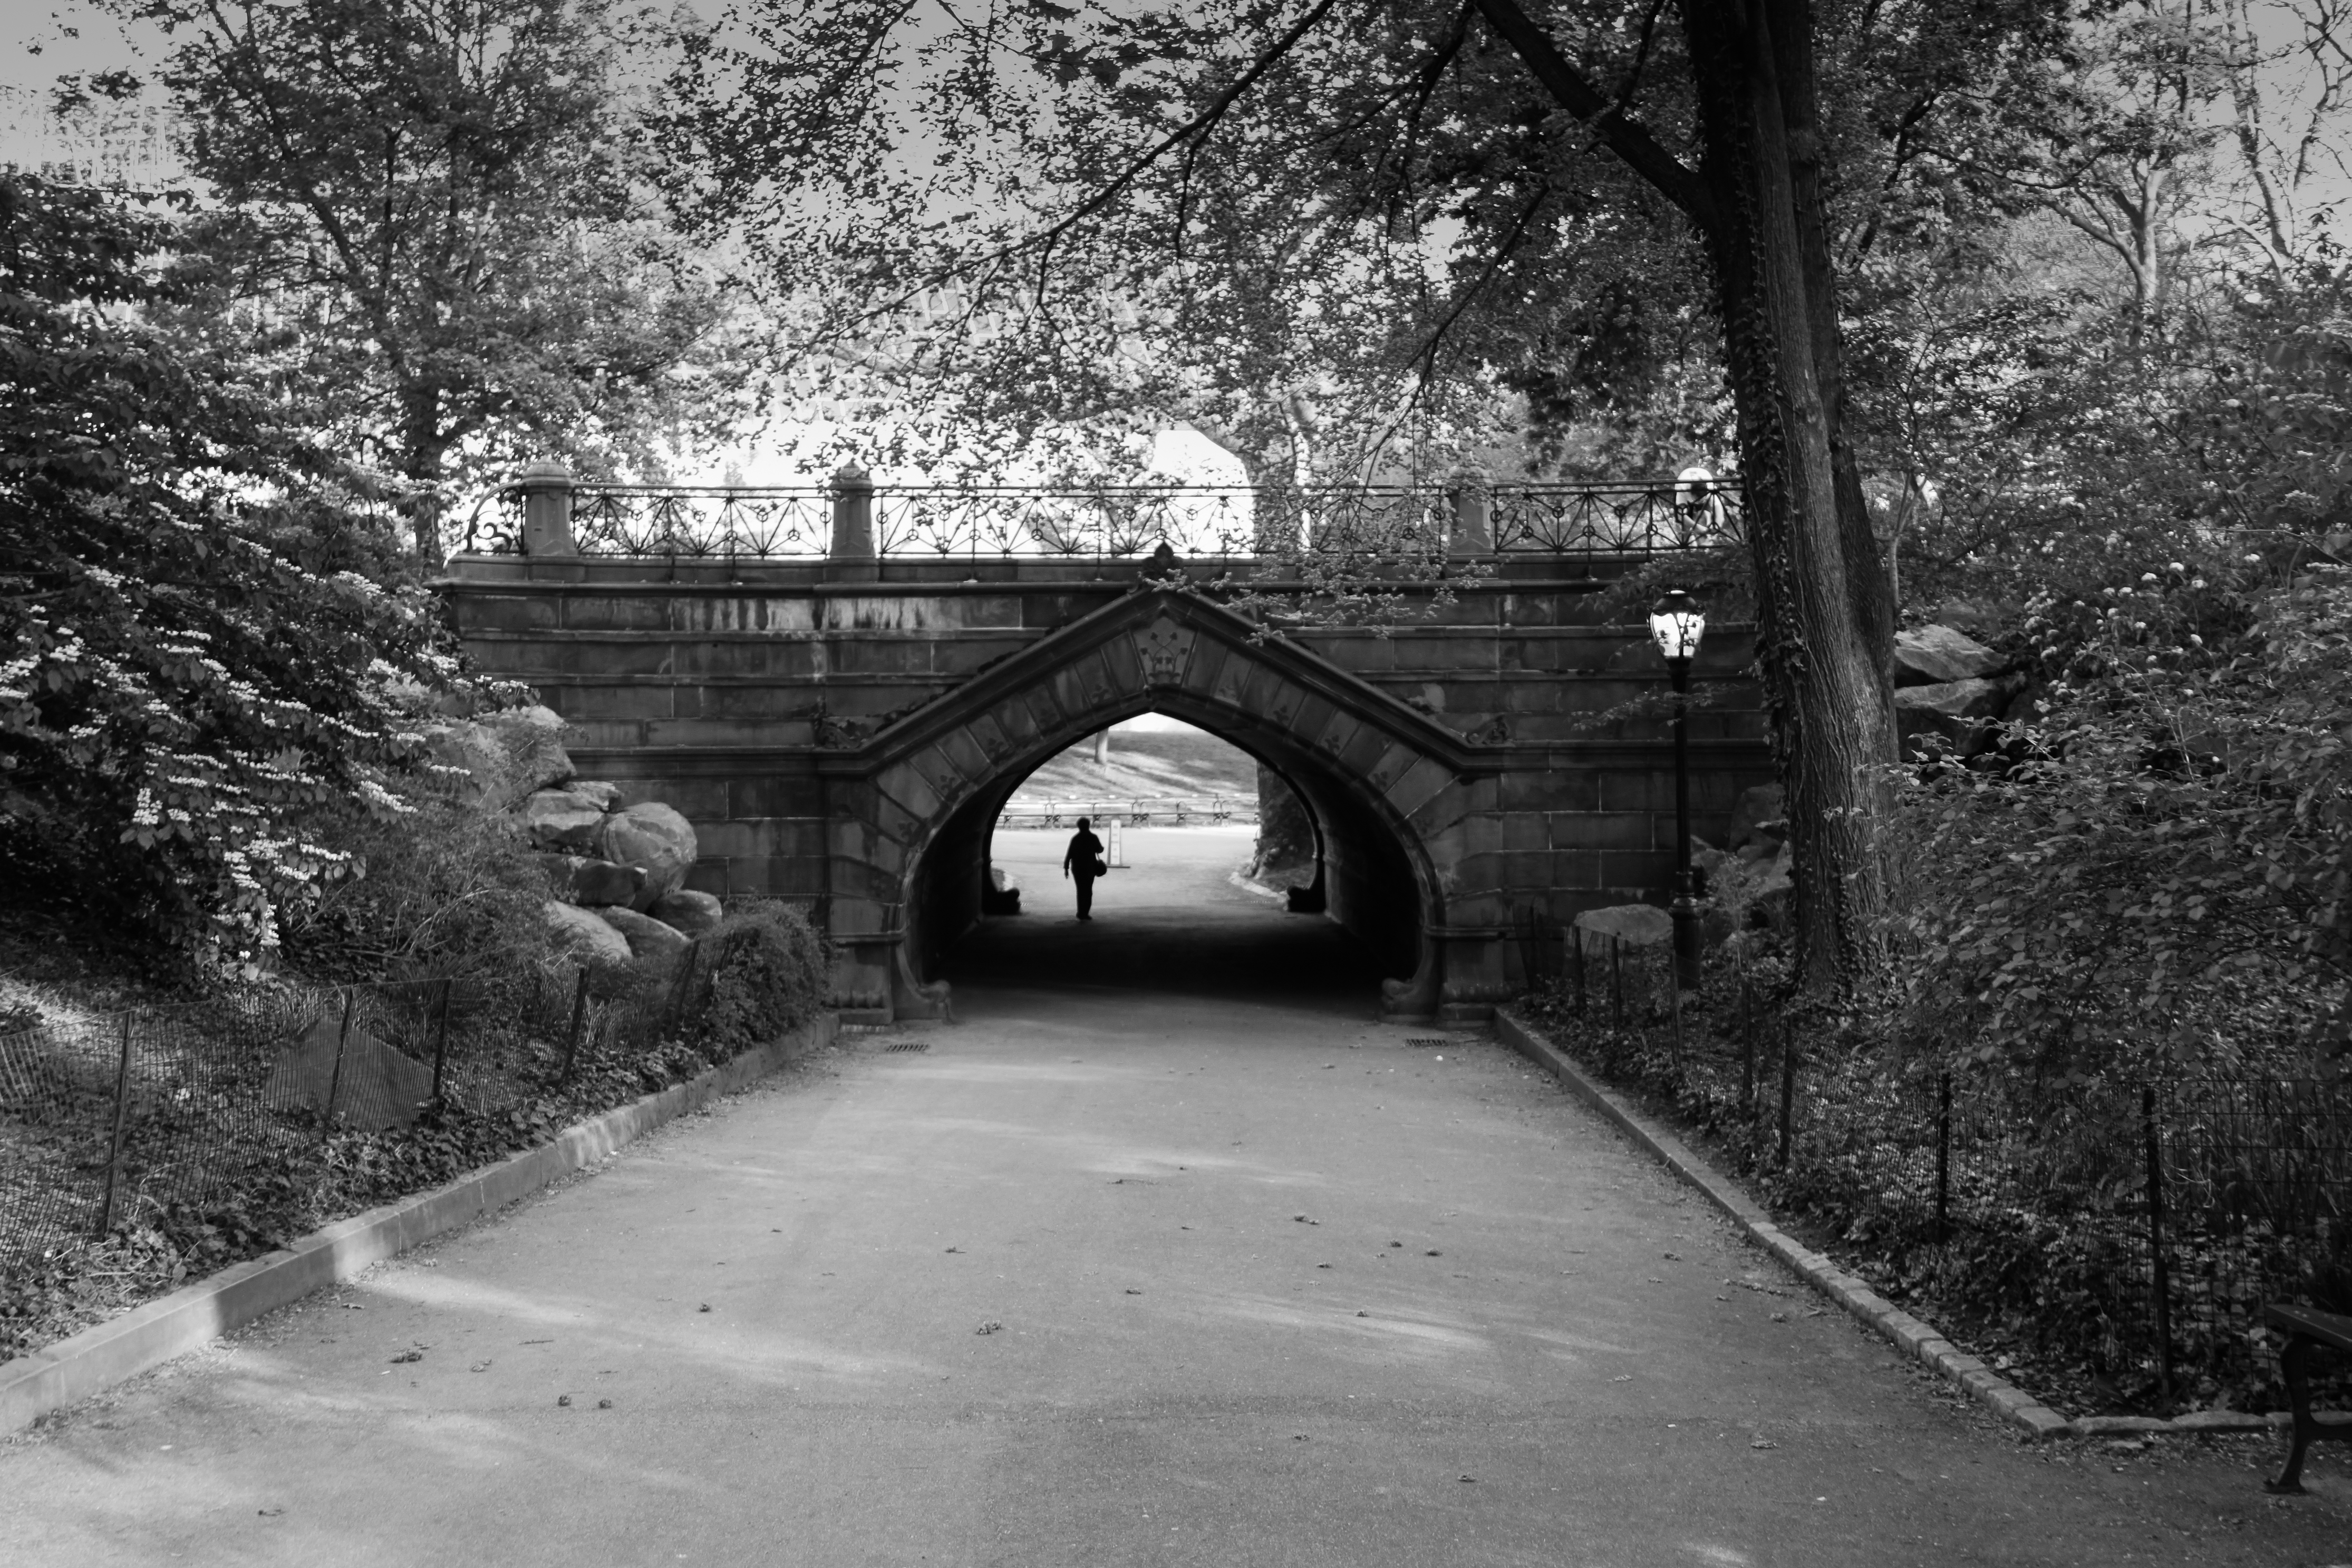
black and white, road, bridge, street, photo, arch, nyc, darkness, black, monochrome, lane, blackandwhite, newyork, infrastructure, newyorkcity, ny, estadosunidos, centralpark, foto, argentina, us, blanconegro, rodrigoparedes, buenosaires, 160378, www160378com, monochrome photography, nonbuilding structure